Sebastián Calvo de la Puerta

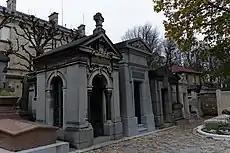
Tomb of Sebastián Calvo de la Puerta y O'Farrill in Père Lachaise Cemetery

Before Spain returned Louisiana to France, the latter had promised to keep the colony from falling into American hands, but in reality, France had already sold it to the United States. Casa Calvo remained in Louisiana after the transition to American rule, ostensibly to help determine the western border with Texas. During this time, James Wilkinson, then the governor of the Territory of Louisiana, sought to engage with Casa Calvo to provide information that would strengthen Spain's hand in the negotiations. William C.C. Claiborne, governor of the Territory of Orleans, with whom Casa Calvo was negotiating, did not trust Casa Calvo and ordered him to leave in 1806.